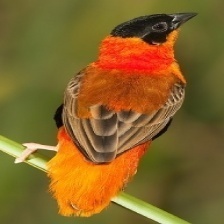
Species: NORTHERN RED BISHOP
Scientific name: EUPLECTES FRANCISCANUS